Julia Corner

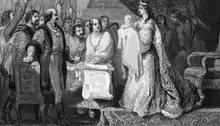
Engraving by Davenport (after Sir John Gilbert) for Corner's "Germany and the Austrian Empire" published by Dean and Son c.1854 showing Maria Theresa of Austria showing her infant son

Corner wrote simple stories for children and books for their instruction as well as history books about the ancient Britons, Saxons, and Normans. She was published by low cost publishers like Henry George Bohn for whom she created books about India and China in the 1850s. Her books about countries, "Miss Corner's Historical Library", would be illustrated and they would include anecdotes, tables of historical events, maps, different aspects of history and questions were raised that related to the text in the style of Richmal Mangnall. Corner had published an educational book based around questions about Europe which she saw as a sequel to Richmal Mangnall's "Questions for the Use of Young People".